Wry nose

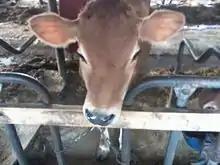
Jersey calf with wry nose

Wry nose is a deviation of the rostral maxilla, meaning that the upper jaw and nose are deviated to one side. This usually causes the nasal septum (the cartilage plate that separates the right and left nasal passageways) to be deviated as well, resulting in obstruction of the airway, and breathing difficulties. Wry nose is most obvious in species with long faces, such as horses and cattle. It is a congenital abnormality, meaning that it is present at birth.In horses two groups of congenital abnormalities, namely malformations or deformations are seen. In the case of the former a frequent result is foetal abortion. These true malformations include, but are not limited to, cleft palate, heart defects, microphthalmia, microencephaly and hydrocephalus. Deformations, include wry nose and flexural limb deformities, and are due to restricted movement of the foetus in the womb.